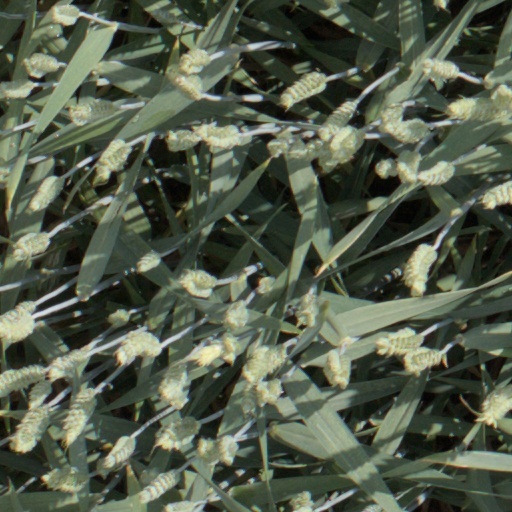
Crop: wheat